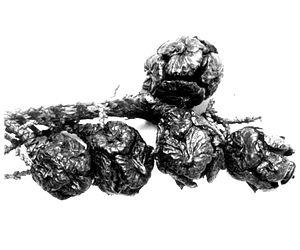
Le cyprès de Gowen ou cyprès de Californie est un arbre de la famille des Cupressaceae originaire de la Californie aux États-Unis.